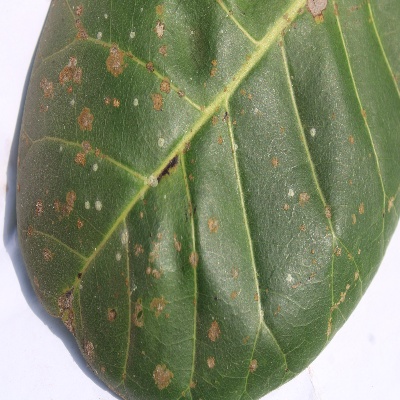
Crop: Cashew
Condition: red rust